Heil Honey I'm Home!

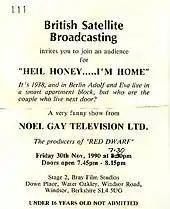
Ticket to a planned recording of an episode

The programme was written by Geoff Atkinson and commissioned by the satellite television channel Galaxy, part of British Satellite Broadcasting (which later became part of BSkyB). It was shown at 9.30pm on a Sunday, after an episode of "Dad's Army". During the credits of "Dad's Army", Galaxy's announcer said "And unless Arthur Lowe defeats him, it's the man himself in a few moments in "Heil Honey, I'm Home!", as the "Galaxy Comedy Weekend" continues."